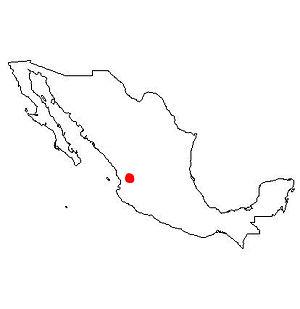
Les Coras sont un groupe ethnique qui habite dans la sierra de Nayarit, et plus précisément dans la commune du Nayar, à l’ouest de l'État de Nayarit. On compte également quelques communautés dans l'état de Jalisco, voisin de Nayarit. Les Coras se nomment eux-mêmes nayeeri, ethnonyme duquel dérive le nom de l'état de Nayarit. En 1995, l'Institut National des Indigènes, aujourd'hui la Commission Nationale pour le Développement des Peuples Indigènes du Mexique, calculait que le groupe ethnique était composé d'environ 28 718 membres.